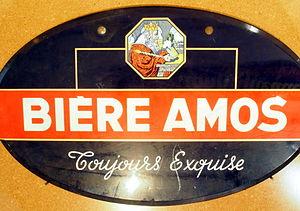
Cette page concerne les événements qui se sont produits durant l'année 1868 en Lorraine.
Metz [mɛs] est une commune française située dans le département de la Moselle, en Lorraine. Préfecture de département, elle fait partie, depuis le 1ᵉʳ janvier 2016, de la région administrative Grand Est, dont elle accueille les assemblées plénières. Metz et ses alentours, qui faisaient partie des Trois-Évêchés de 1552 à 1790, se trouvaient enclavés entre la Lorraine ducale et le duché de Bar jusqu'en 1766. Par ailleurs, la ville a été de 1974 à 2015 le chef-lieu de la région de Lorraine.
La brasserie Amos est une ancienne brasserie lorraine installée à Metz en Moselle. Fondée en 1868, elle est fermée en 1993.